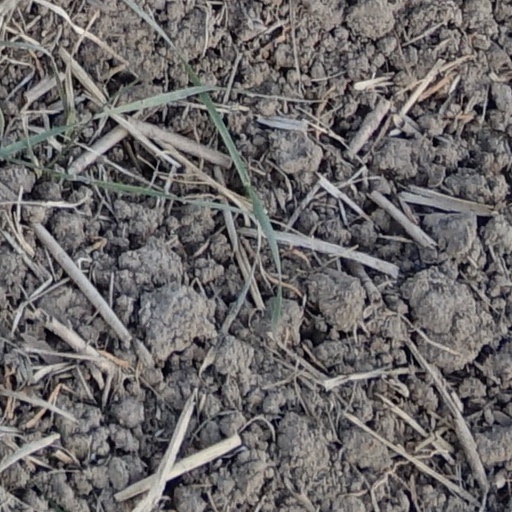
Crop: wheat